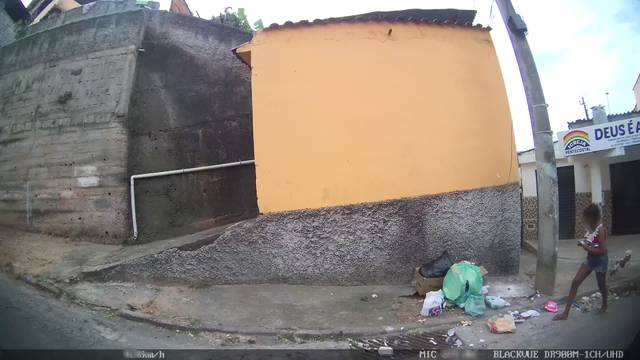
Region: Brazil
Coordinates: -21.78, -43.333